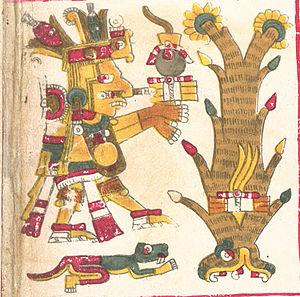
Centeotl est, dans la mythologie aztèque, la divinité du maïs.